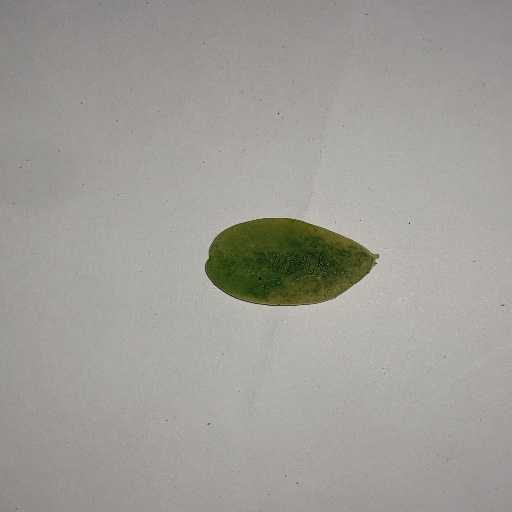
Species: Sojina
Leaf condition: Yellow Leaf